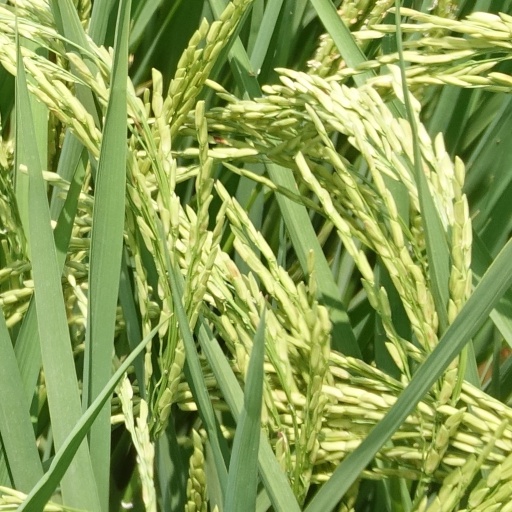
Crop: rice